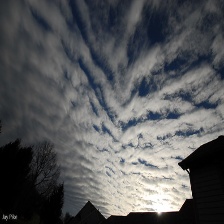
Cloud type: Cirroculumulus